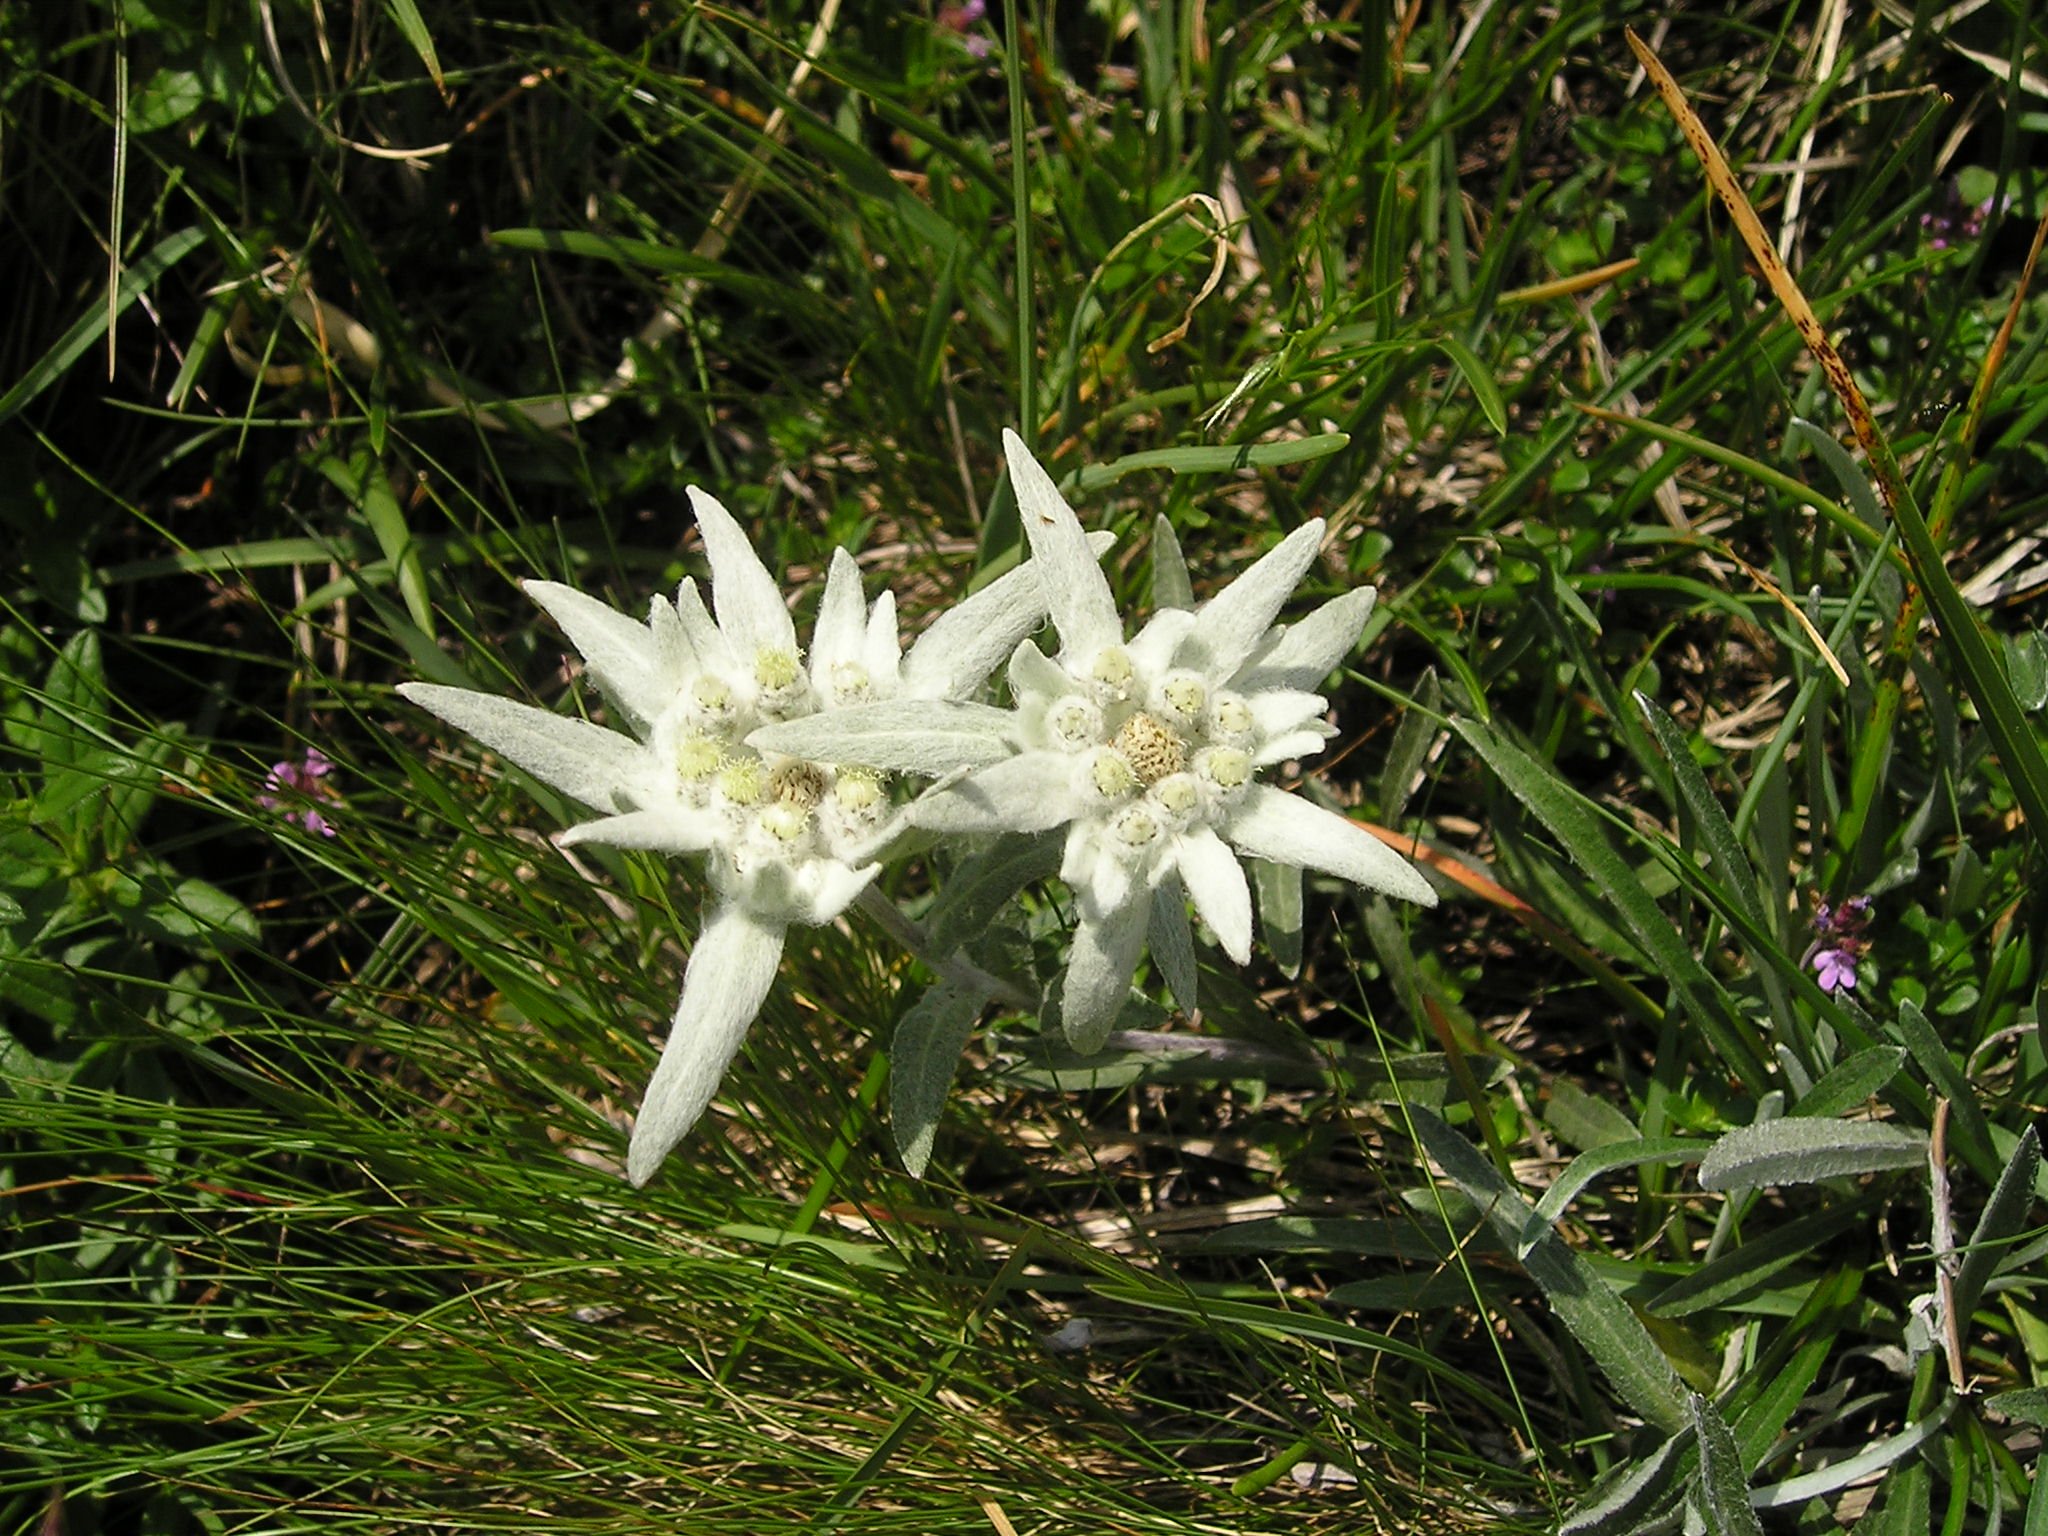
nature, grass, plant, meadow, flower, alpine, botany, flora, wildflower, mountains, shrub, macro photography, edelweiss, flowering plant, daisy family, grass family, land plant, allgau